Wincham Park

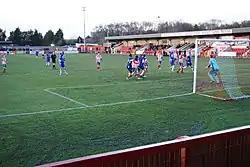
Match between Witton Albion and Ramsbottom United at Wincham Park (2015)

Wincham Park is a football stadium in Wincham, a parish on the edge of Northwich, England. The home ground of Witton Albion, it first opened in 1989, after the club left their former Central Ground. Capacity is 4,813, with 600 covered seats on the north side of the stadium. The other three sides of the ground are all standing: the Lostock End, Wincham End, and Popular Side. It has a small club museum at the Lostock end, which is unusual in itself.